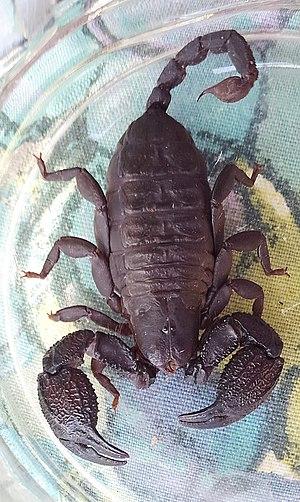
Opisthacanthus capensis est une espèce de scorpions de la famille des Hormuridae.